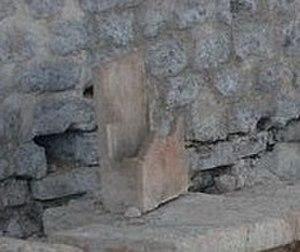
Cassinomagus, commune de Chassenon, Charente, France S-O. Gros fragment de tubulus qui a servi à transporter de l'air chaud - soit pour le répartir, soit pour l'évacuer. (Ce tubulus ne porte pas de traces noires de fumée à l'intérieur, il n'a donc pas servi à évacuer les fumées d'un four.) Thermes classés MH. This building is indexed in the Base Mérimée, a database of architectural heritage maintained by the French Ministry of Culture,
Cassinomagus est le nom antique d'une agglomération dotée d'un ensemble monumental gallo-romain, établie entre le Iᵉʳ et le IVᵉ siècle sur l'actuel territoire de la commune de Chassenon, dans le département de la Charente. Ce site archéologique est célèbre pour l'état de conservation exceptionnel de ses thermes du Iᵉʳ siècle, connus sous le nom de thermes de Chassenon ou « thermes de Longeas ».